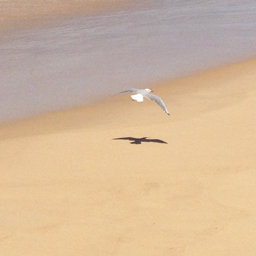
A seagull flying close to the sand on a beach
A bird flies over the wet stretch of sand.
a bird flying near a surface near water
The bird is flying low on the beach near the water.
A lone seagull is flying low over the beach.